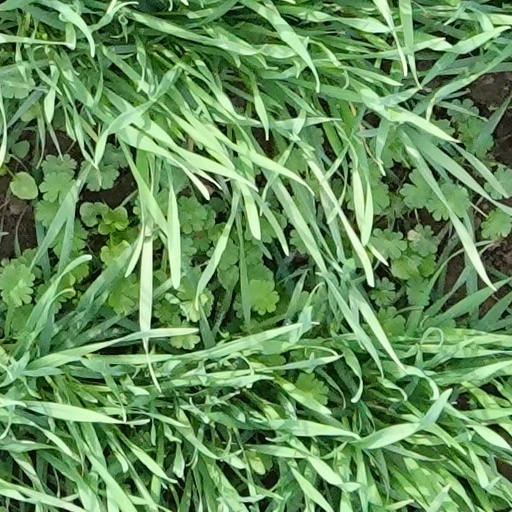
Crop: wheat